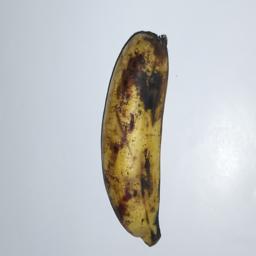
Banana variety: Champa Kola